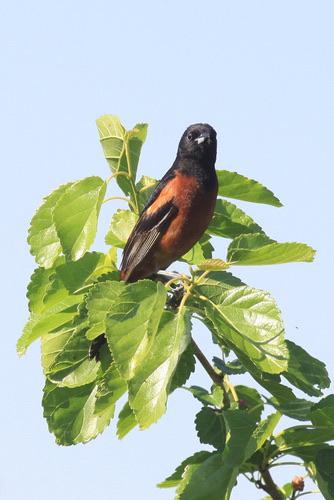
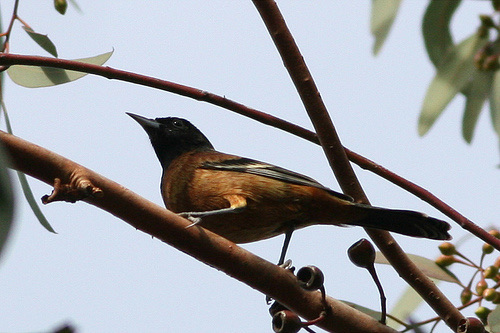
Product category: misc
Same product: yes